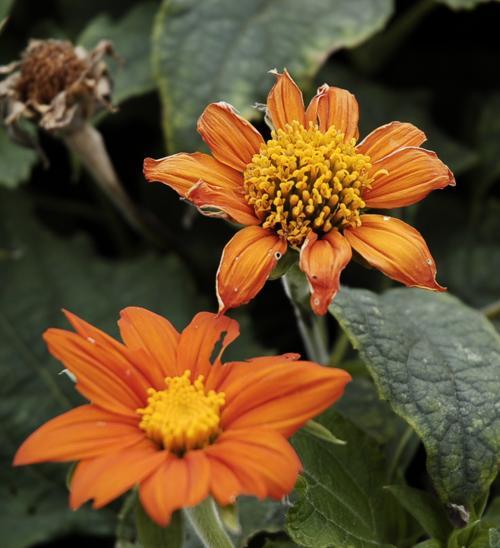
Label: orange dahlia